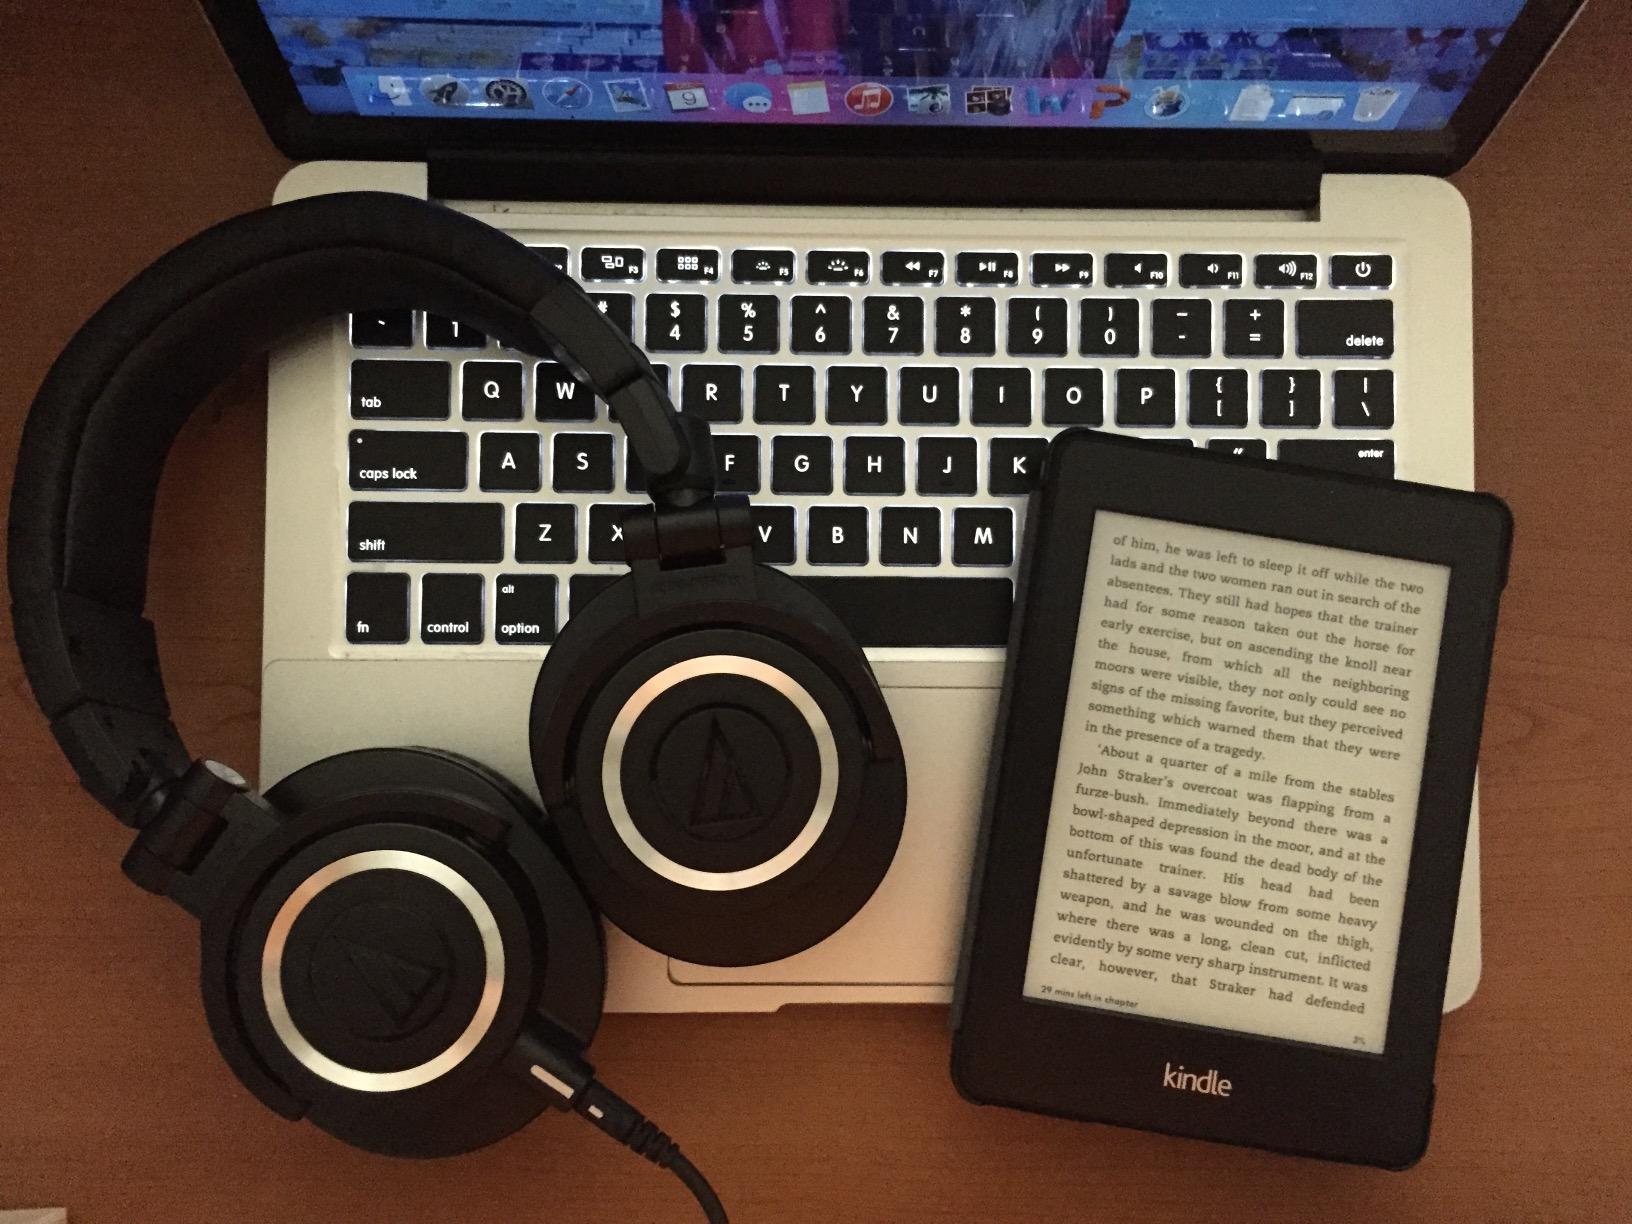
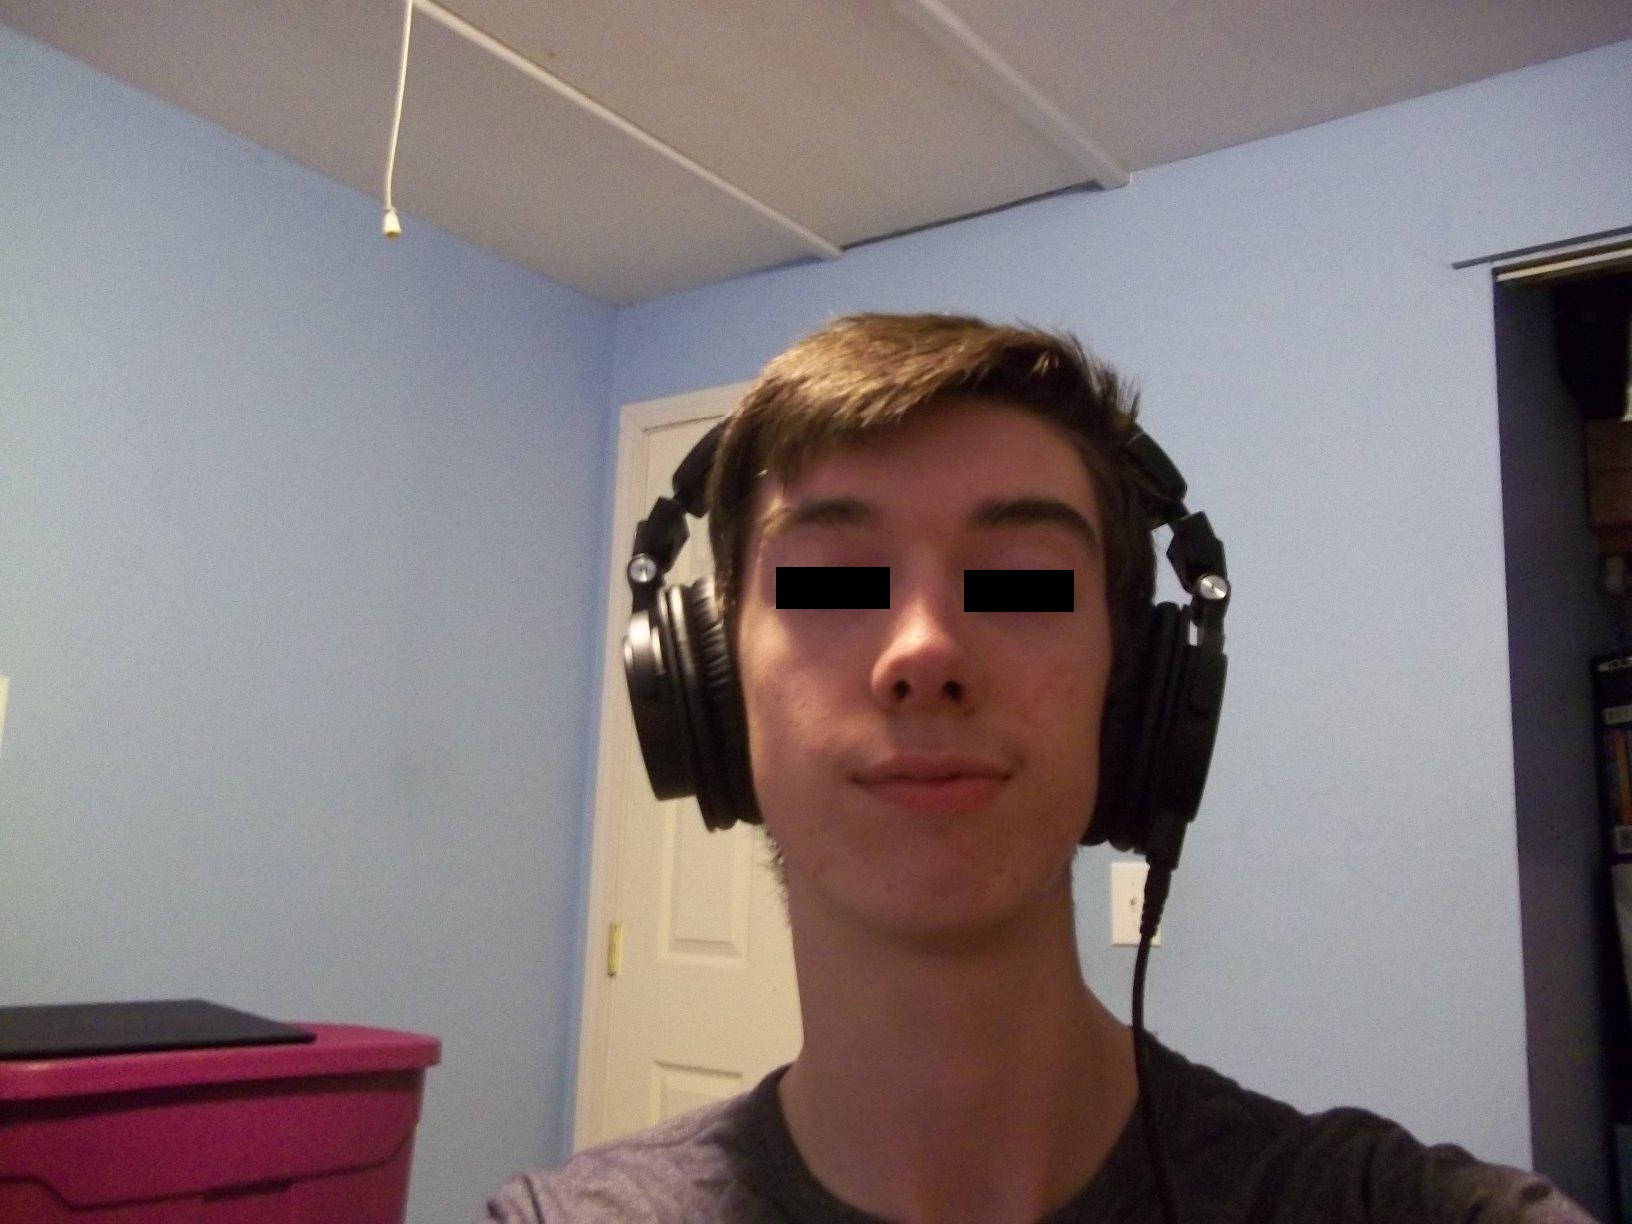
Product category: headphones
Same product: yes